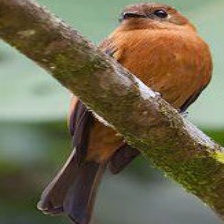
Species: AZARAS SPINETAIL
Scientific name: SYNALLAXIS AZARAE